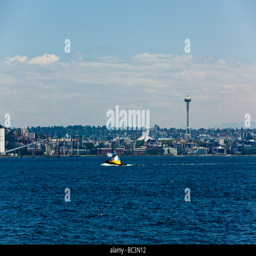
view of skyline from a boat